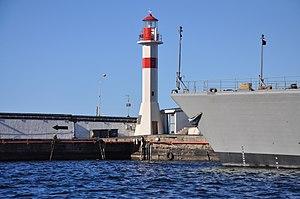
Le phare de Punta Duprat est un phare actif situé sur Molo de Abrigo du port de Valparaíso, dans la Région de Valparaíso au Chili.
Cette liste recense les phares du Chili, dont les côtes sont particulièrement longues et dangereuses. En effet, le Chili compte au moins 5 000 îles rocheuses. La signalisation maritime est effectuée par le Servicio de Señalización Marítima au sein du Service hydrographique et océanographique de la marine chilienne dépendant de la Marine chilienne.